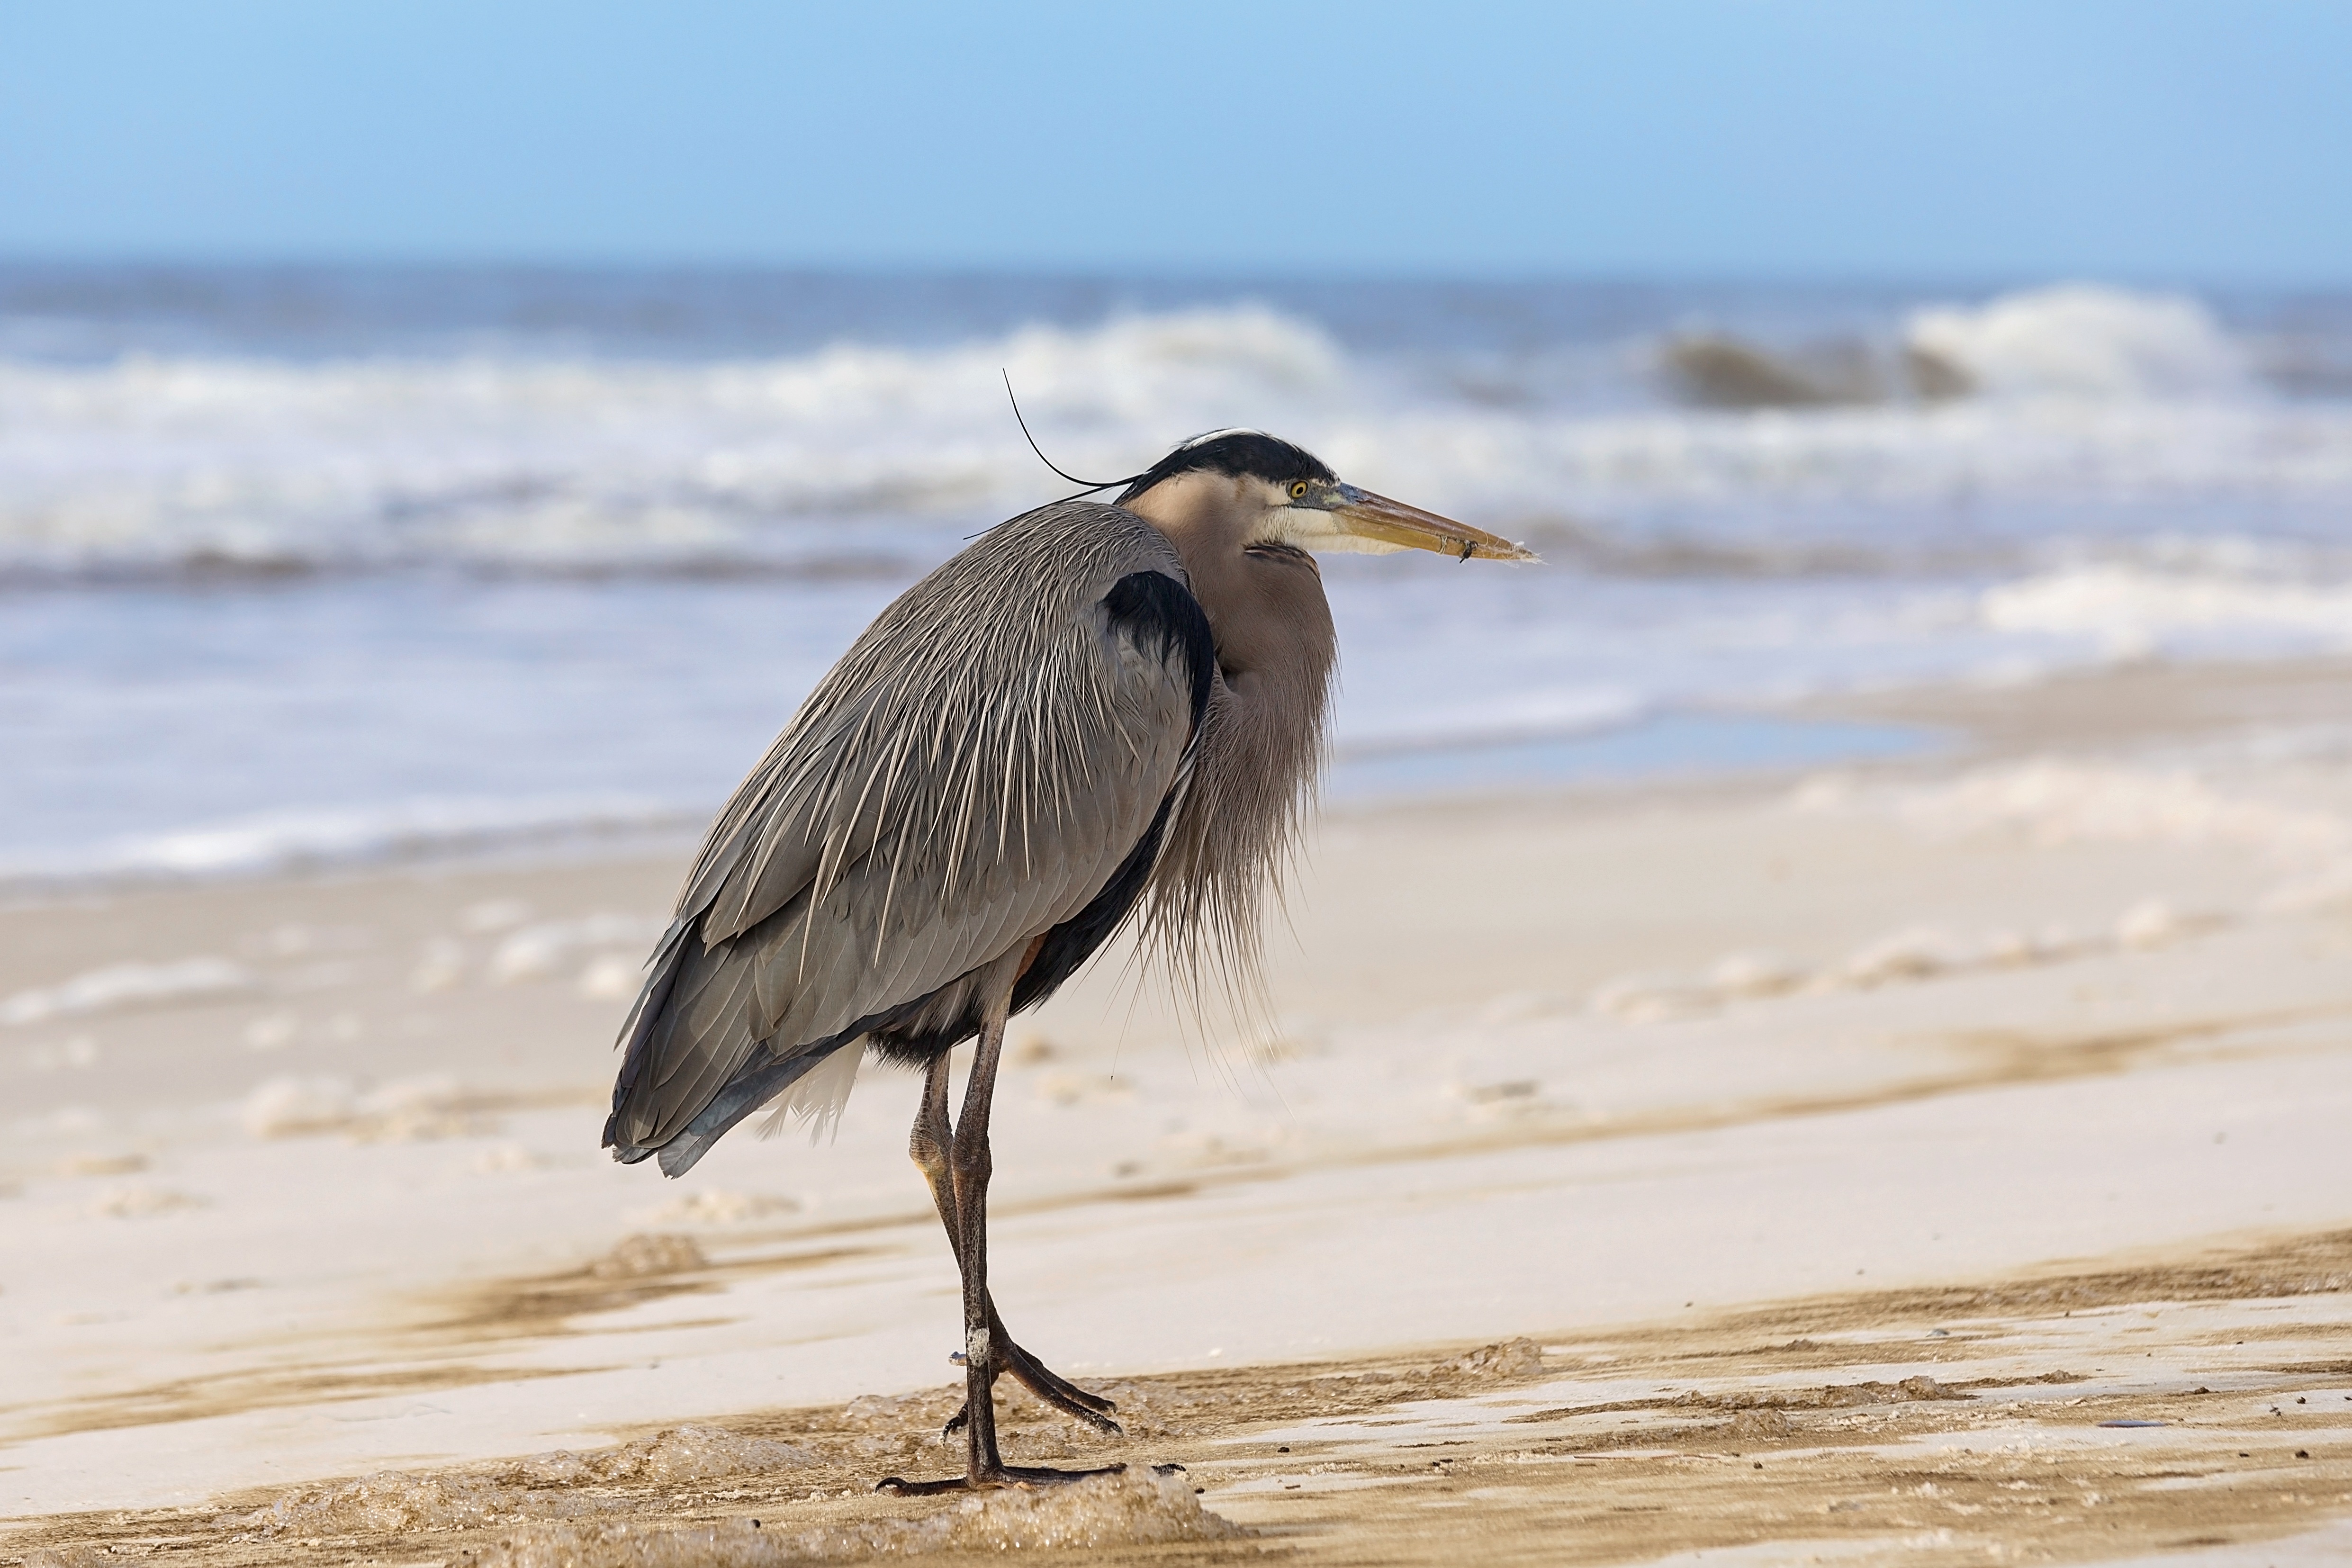
beach, sea, water, outdoor, sand, ocean, bird, shore, vacation, wildlife, beak, seascape, feather, fauna, relaxation, heron, pelecaniformes, shorebird